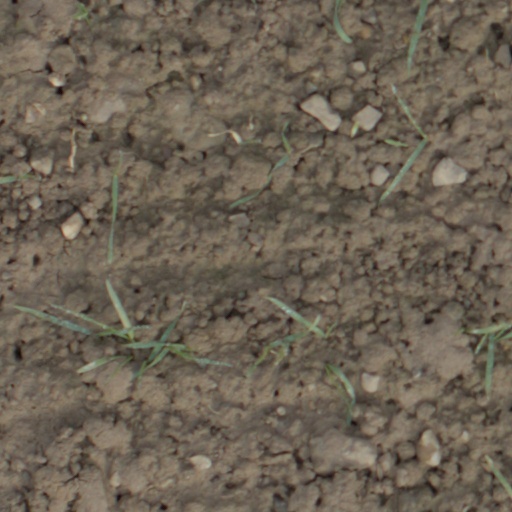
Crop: wheat